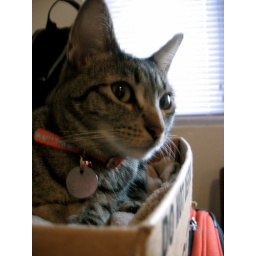
Greta in her homemade cat bed that she LOVES.